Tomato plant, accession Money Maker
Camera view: horizontal (90 deg, fisheye); turntable rotation: 270 degrees
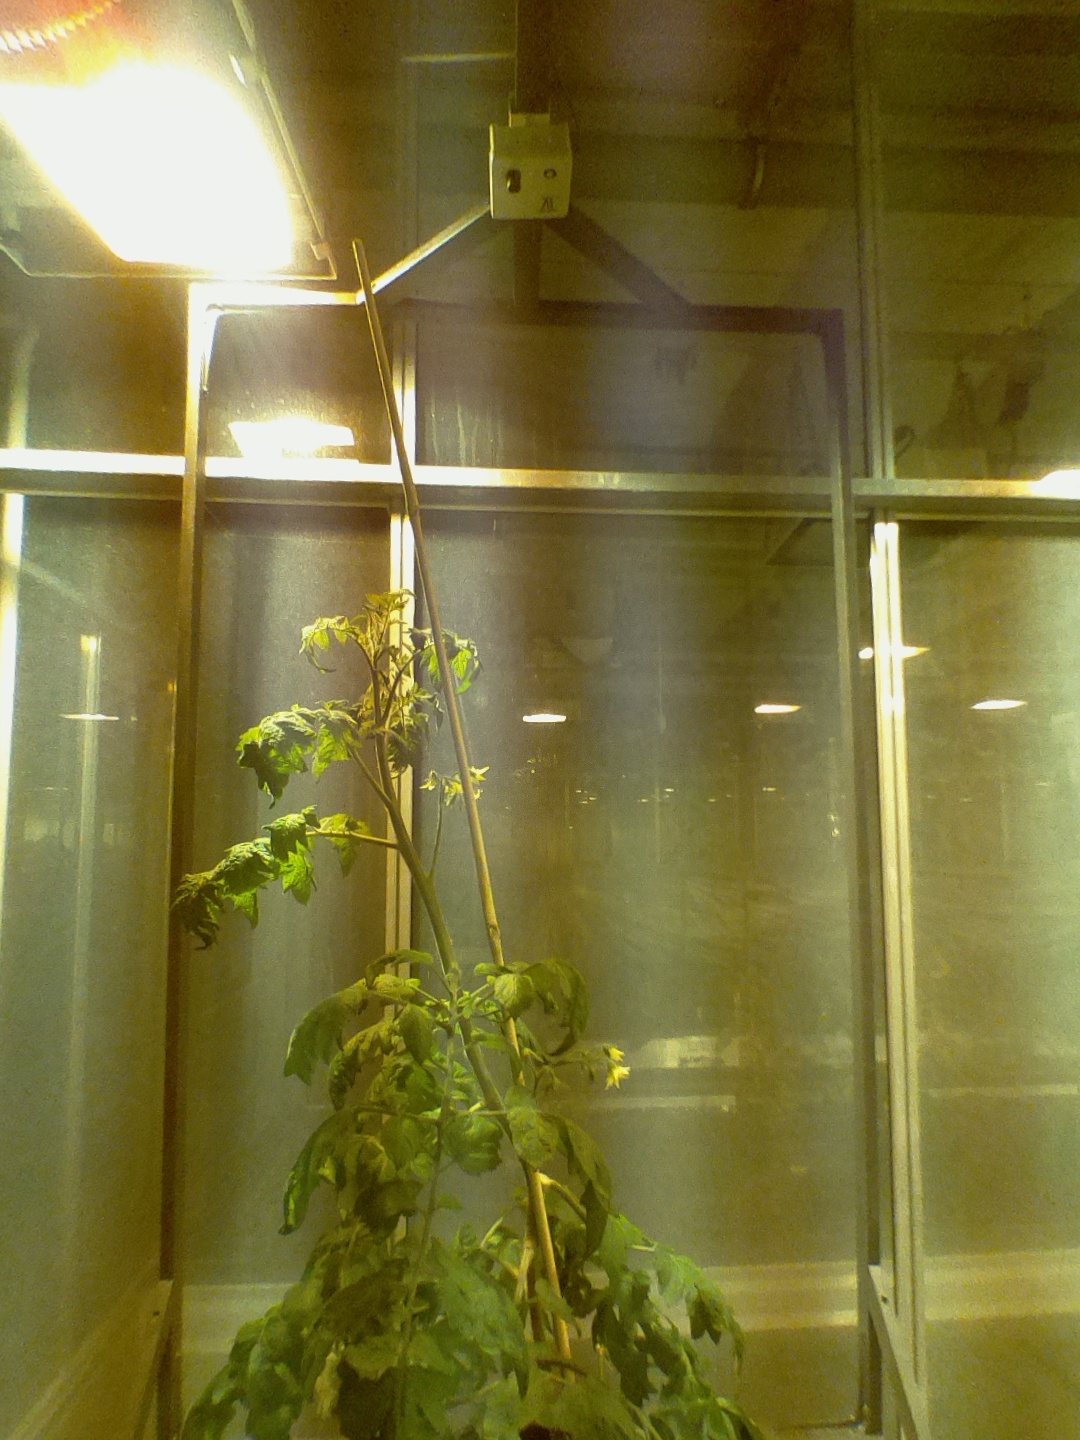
BBCH growth stage 68: Full flowering, 80%-90% of flowers open, more petals falling